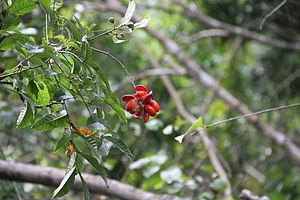
Lychnodiscus est un genre de plantes de la famille des Sapindaceae.